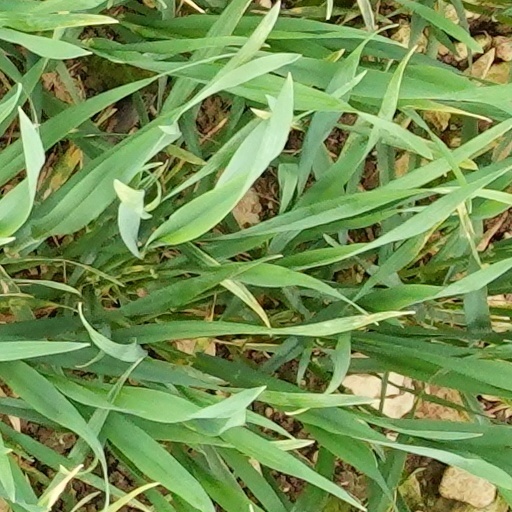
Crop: wheat